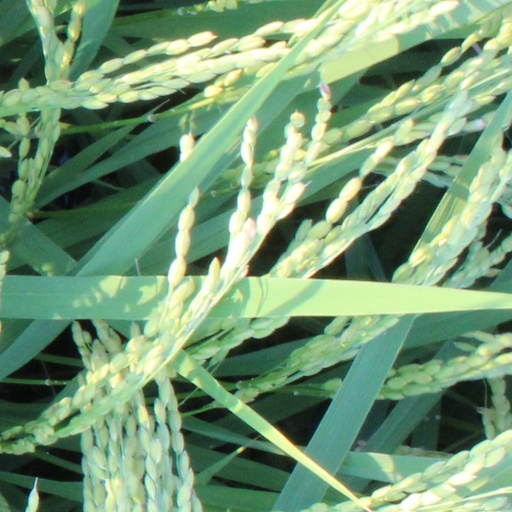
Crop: rice